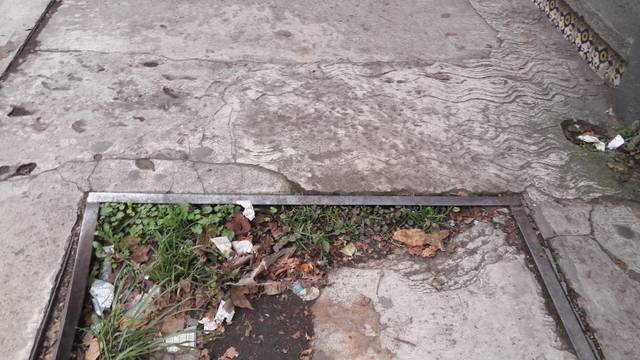
Region: Mexico
Coordinates: 19.536, -96.934